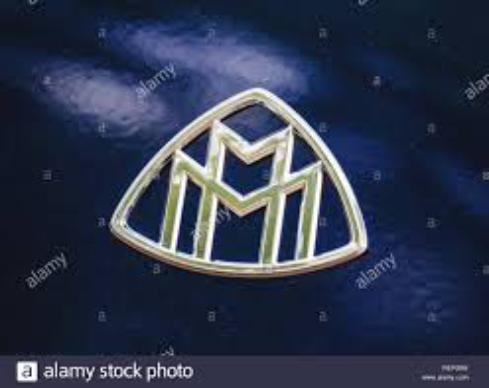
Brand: maybach-2
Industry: Transportation